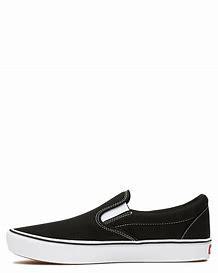
Brand: Vans
Model: Comfycush Slip On